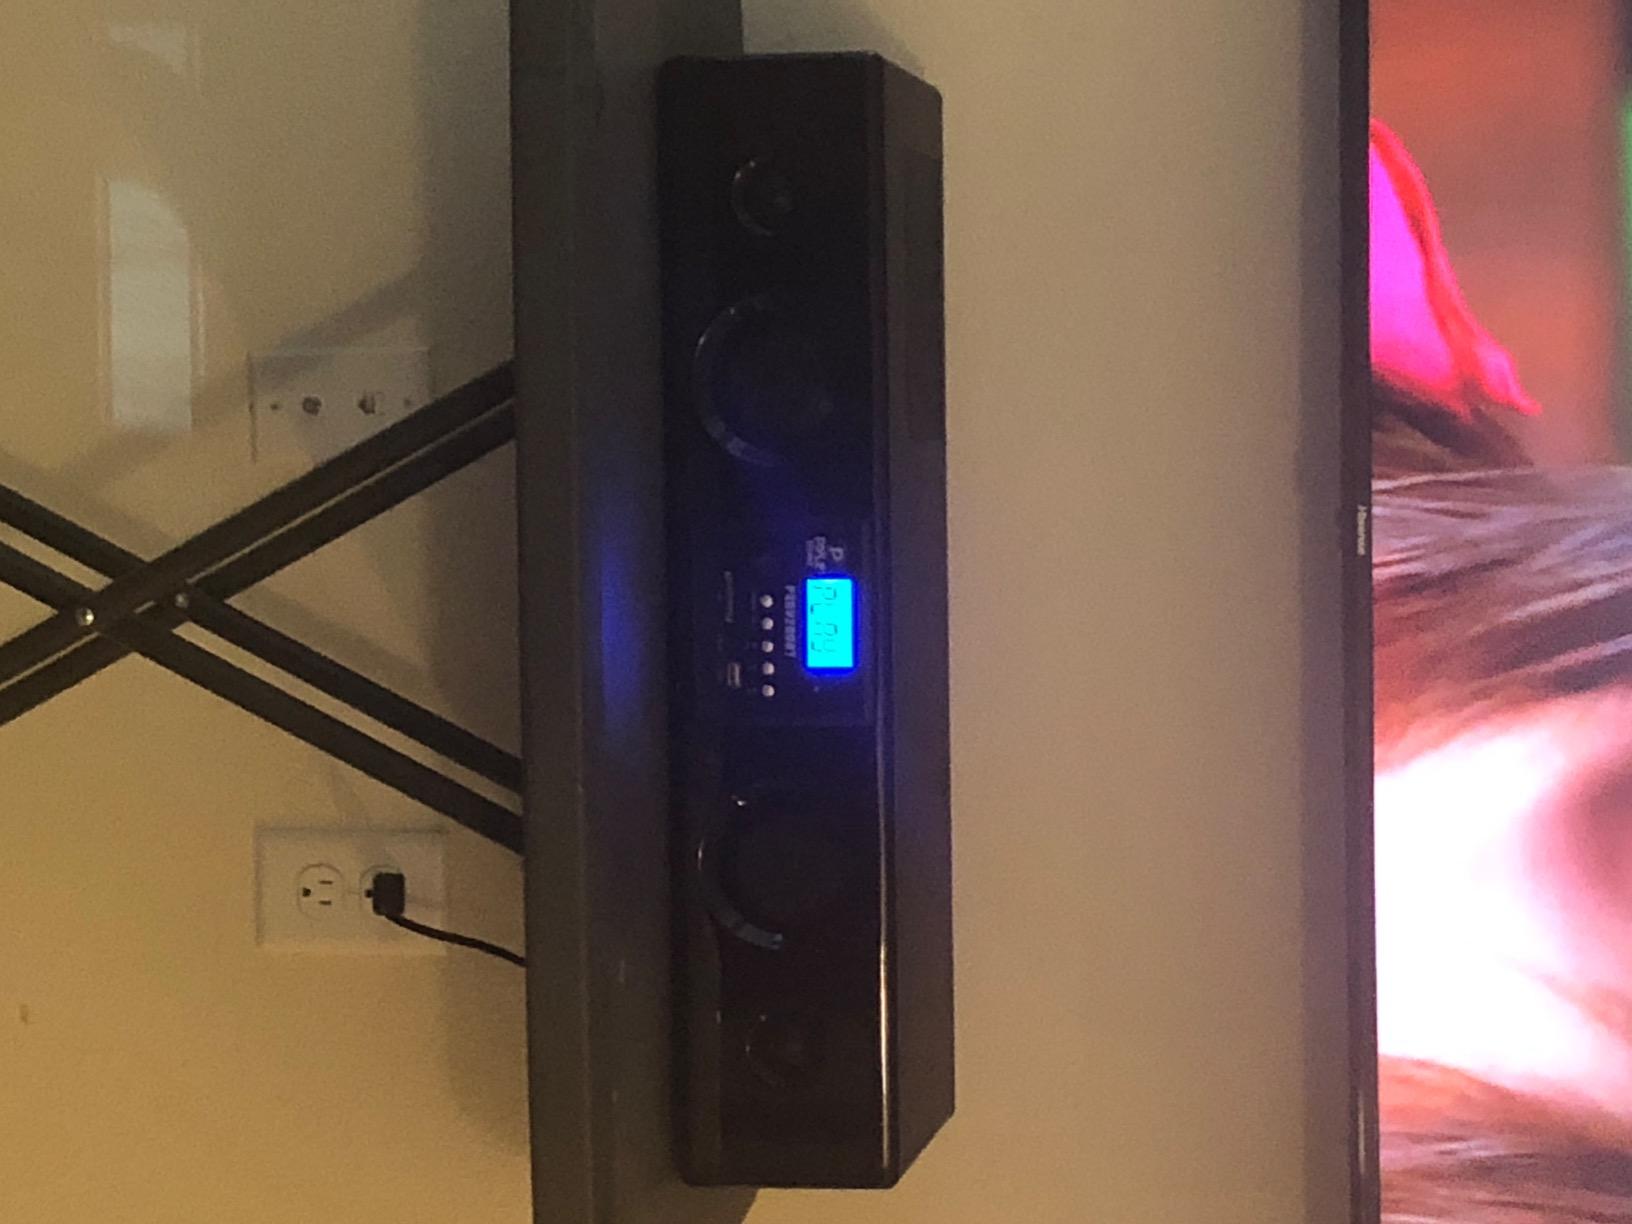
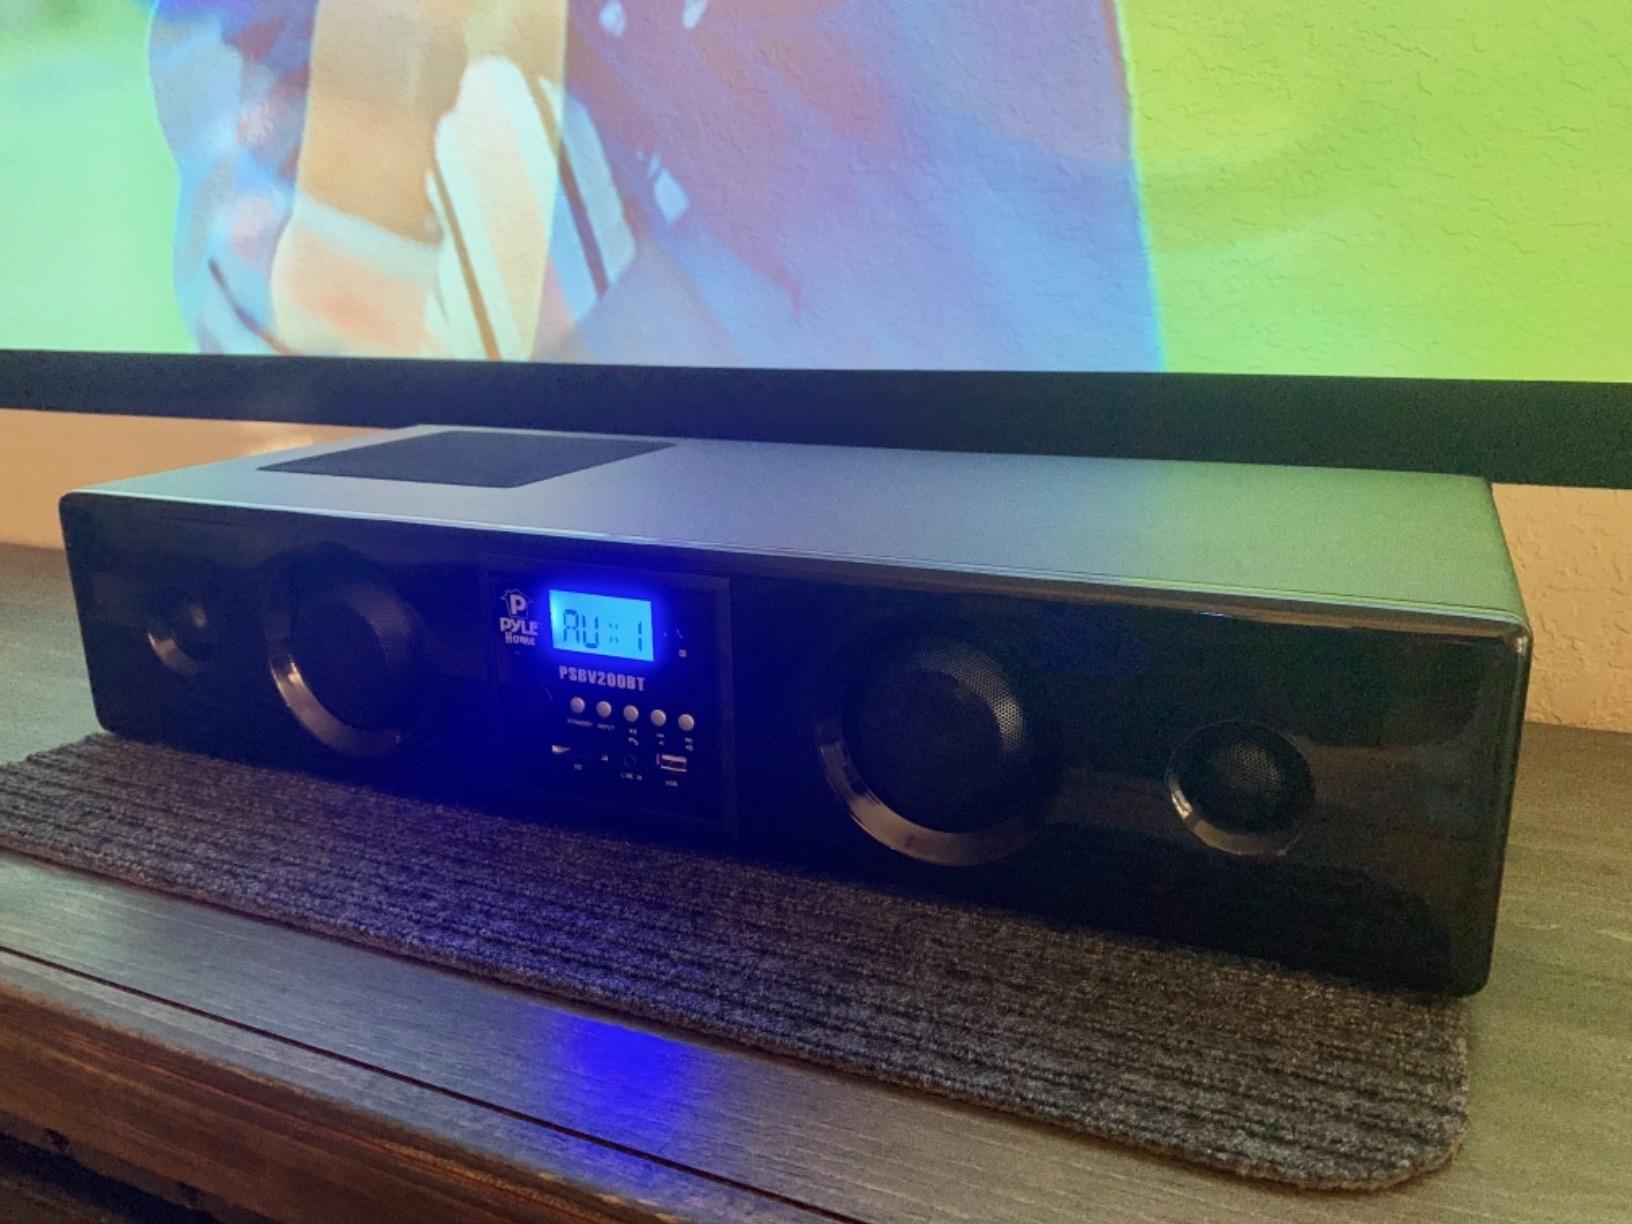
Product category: speaker
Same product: yes